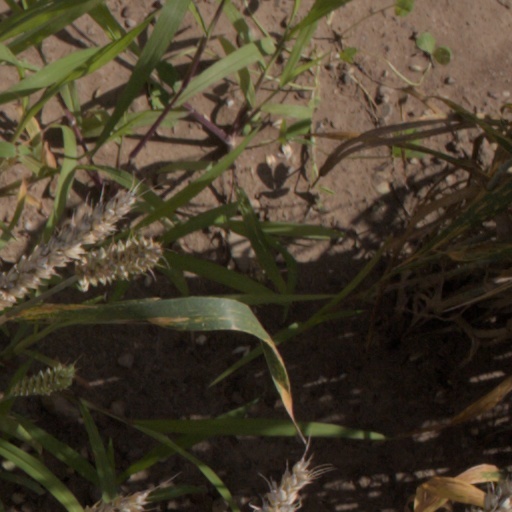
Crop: wheat